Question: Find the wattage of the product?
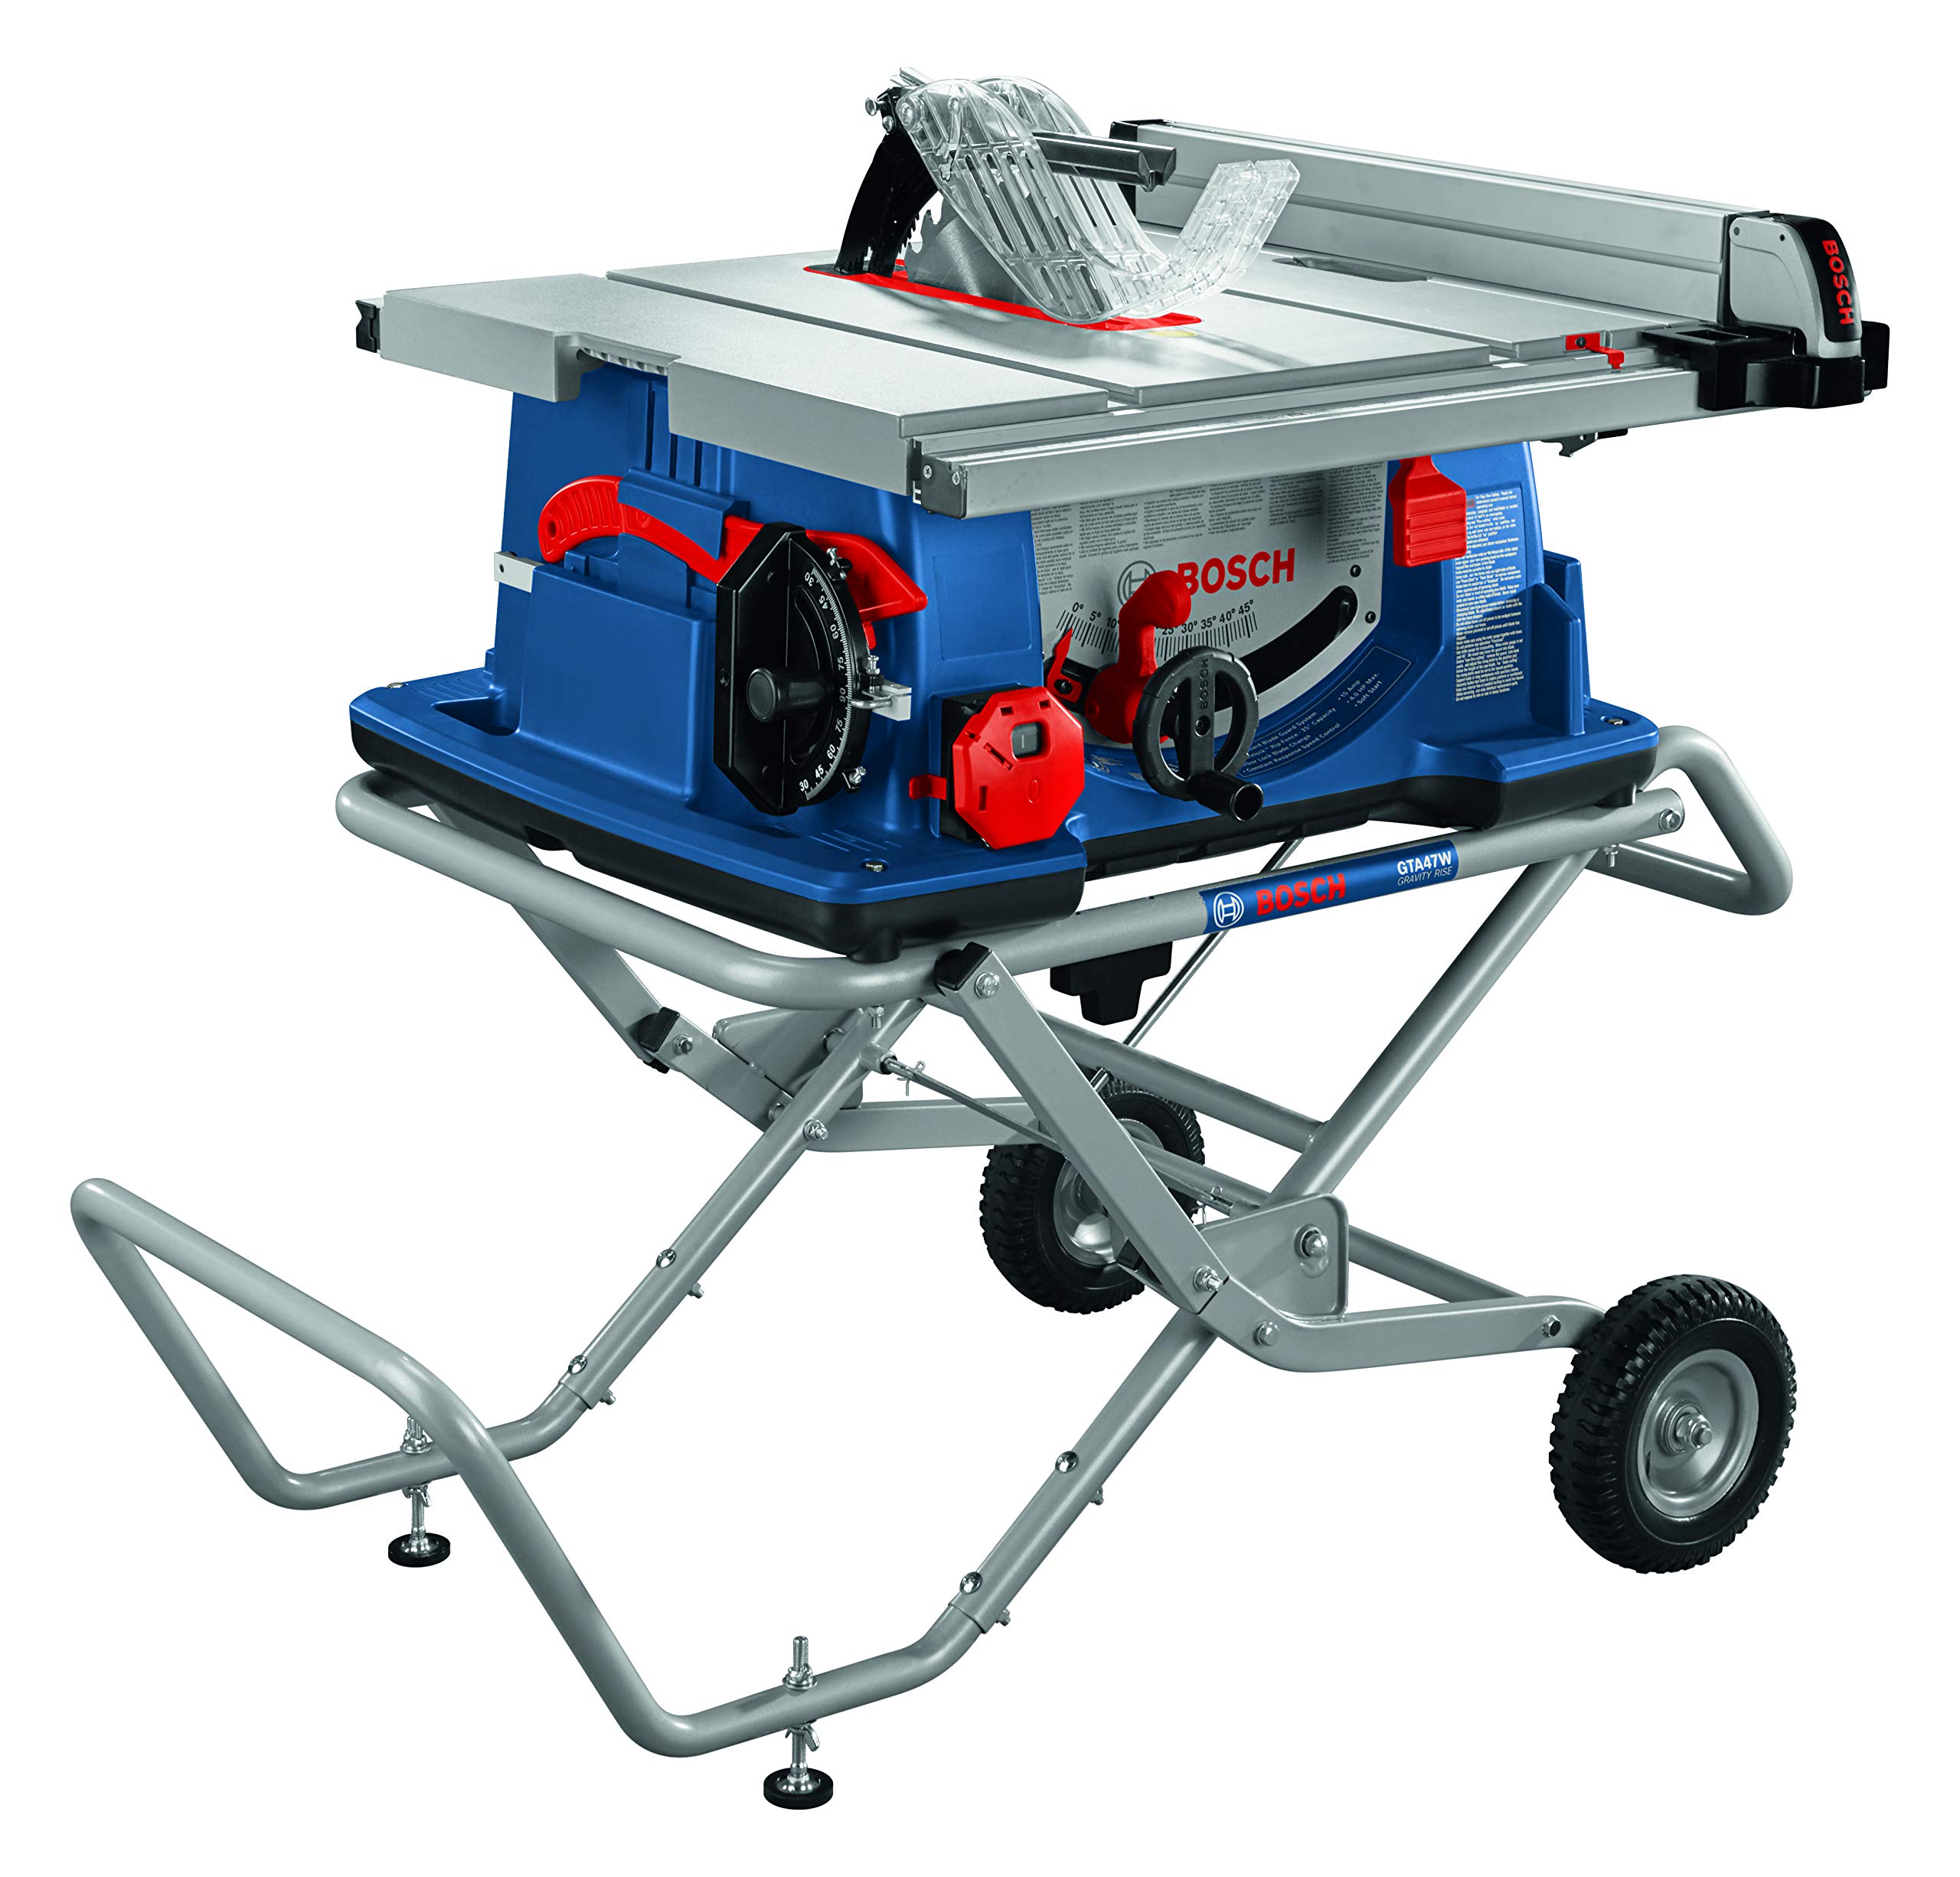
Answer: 47.0 watt